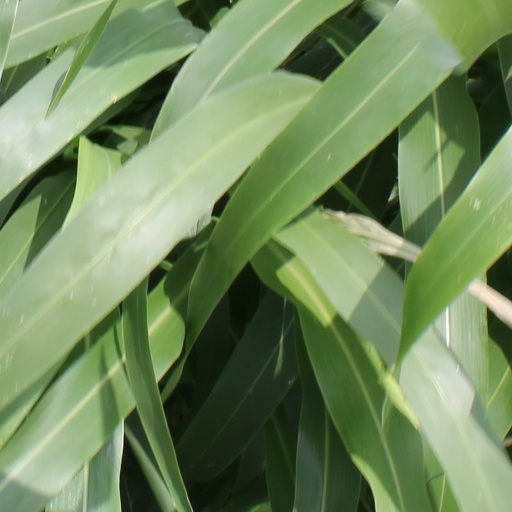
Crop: sorghum